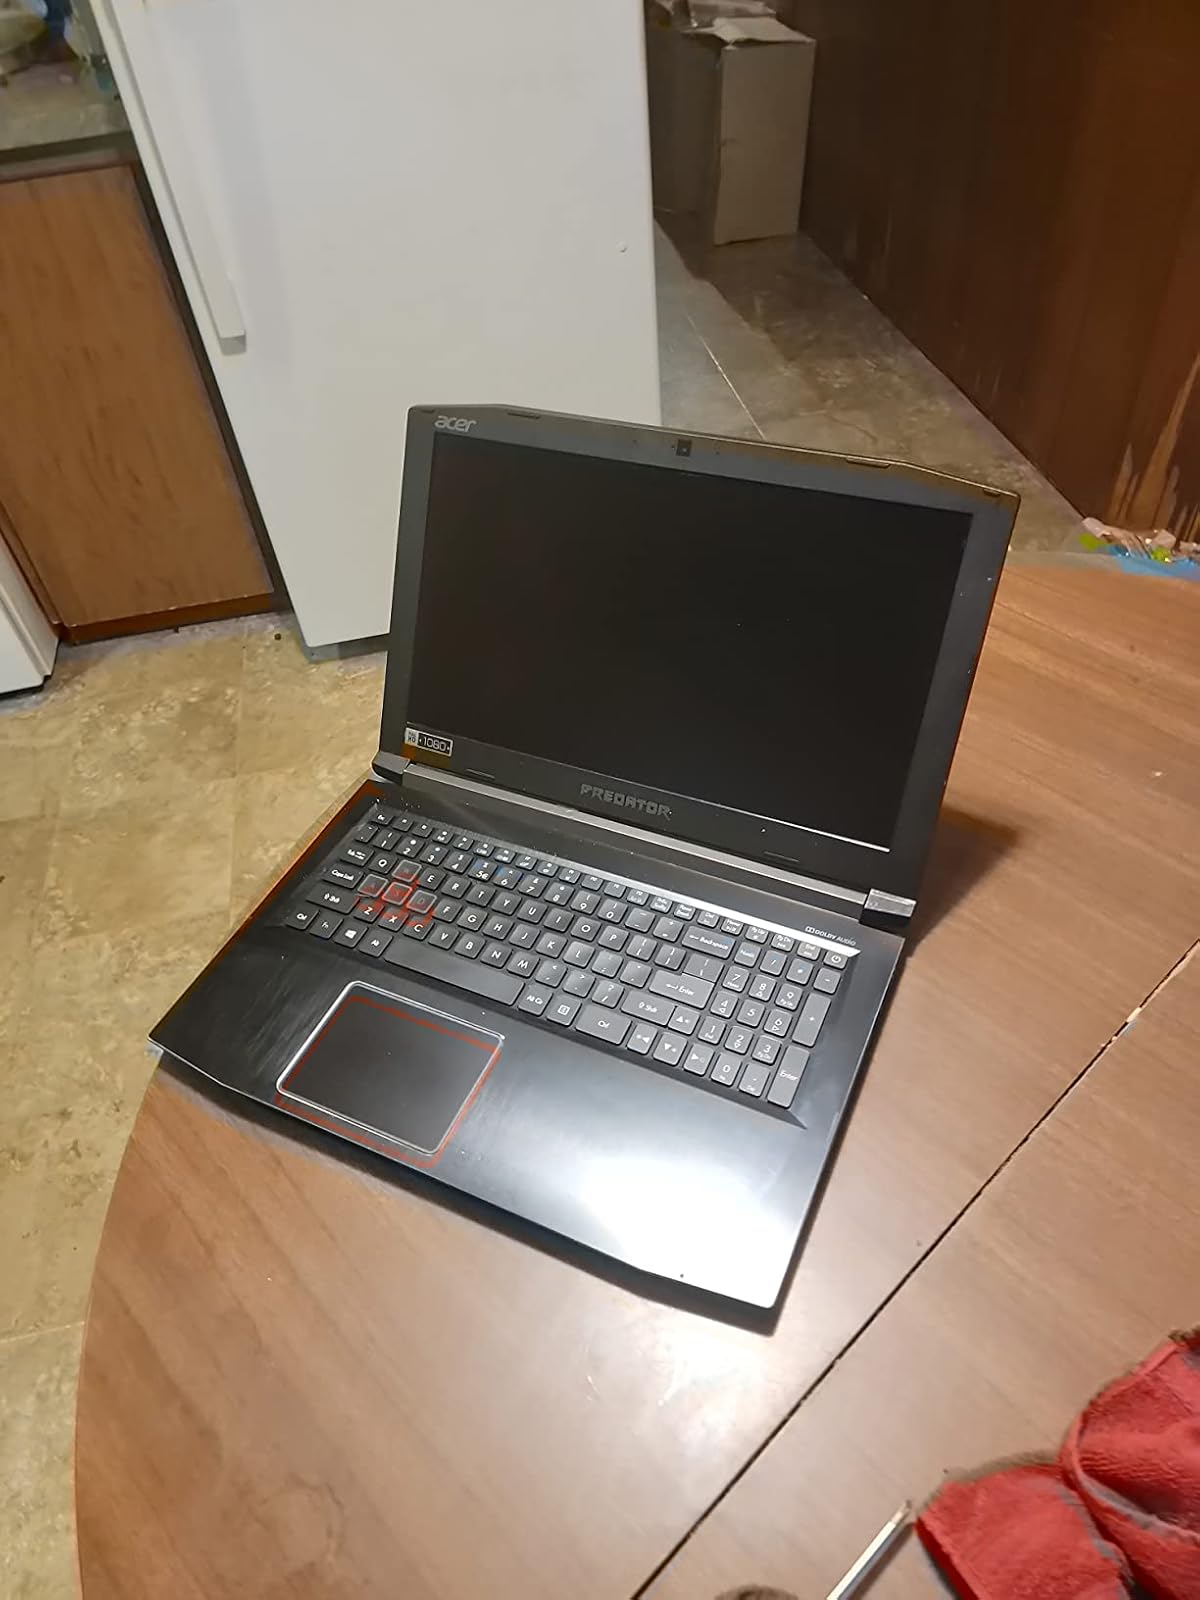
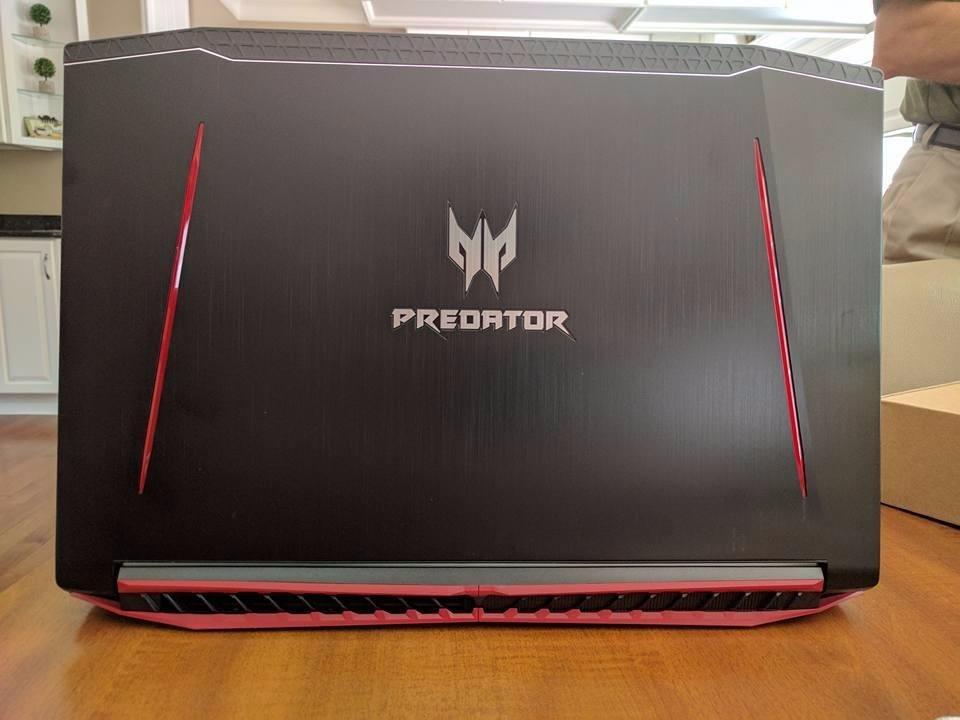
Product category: laptop
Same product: yes